World cup

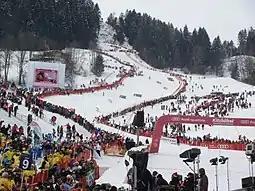
The Alpine Skiing World Cup consists of a series of competitions where results are counted together

A world cup is a global sporting competition in which the participant entities – usually international teams or individuals representing their countries – compete for the title of world champion. The event most associated with the name is the FIFA World Cup for association football, which dates back to 1930. Since then there have been a number of sporting events labeled "world cup", such as the ICC Men's Cricket World Cup, the Rugby World Cup, Rugby League World Cup, and the Hockey World Cup.